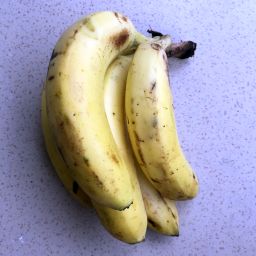
Fruit: Banana
Quality: Good